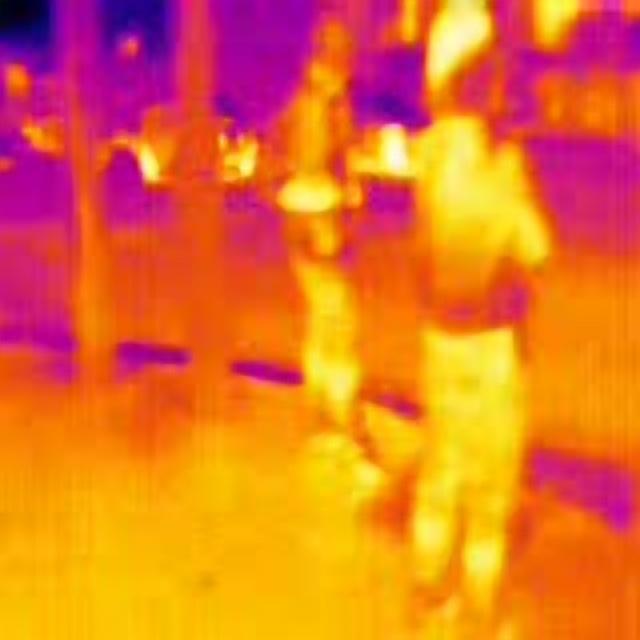
Detected objects:
label: person
label: person